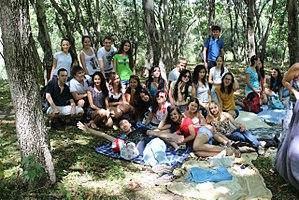
Cet article contient des statistiques sur la démographie du Kazakhstan.